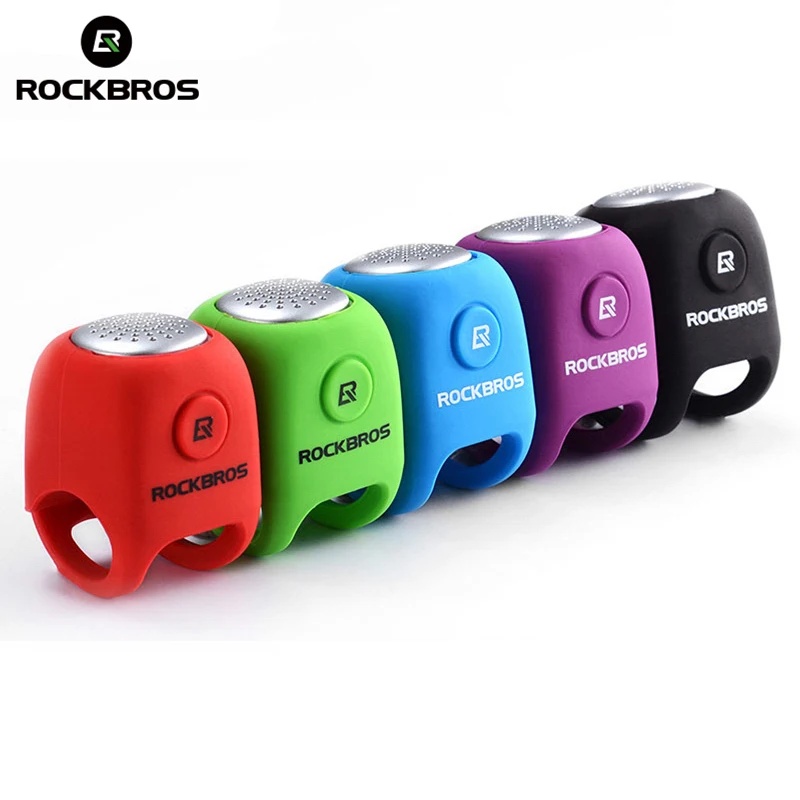
ROCKBROS Electric Cycling Bell - 90 dB Horn, Rainproof MTB Bicycle Handlebar Accessory
Enhance your cycling adventures with the ROCKBROS Electric Cycling Bell. Imagine gliding through serene landscapes or bustling city streets, knowing that your bicycle is equipped with a reliable, loud, and stylish bell. Whether you're riding on a mountain trail or navigating through urban traffic, this bell not only adds a layer of safety but also complements your biking experience beautifully. Notice: Our latest model has been upgraded to an impressive 110 dB sound, ensuring you can be heard from a distance, making your rides safer and more enjoyable. Product Details Brand: Rockbros Weight: 33 g Size: 3.5 cm x 3 cm Material: Silica gel Sound Level: 110 dB Voice Options: 3 sounds to choose from Color Options: Black, Green, Red, Blue Product Features Choose from 3 sound modes and 5 attractive colors. The silicone material ensures that it won't damage your handlebar. Enjoy super power-saving features, with batteries lasting up to one year, and rest assured with its rainproof design, perfect for any weather conditions.
Brand: ROCKBROS Official Store
Category: Sporting Goods > Outdoor Recreation > Cycling > Bicycle Accessories > Bicycle Bells & Horns